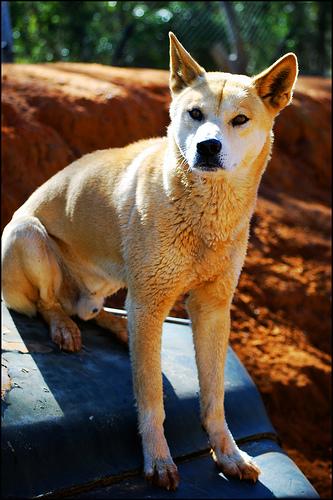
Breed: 217-n000079-dingo